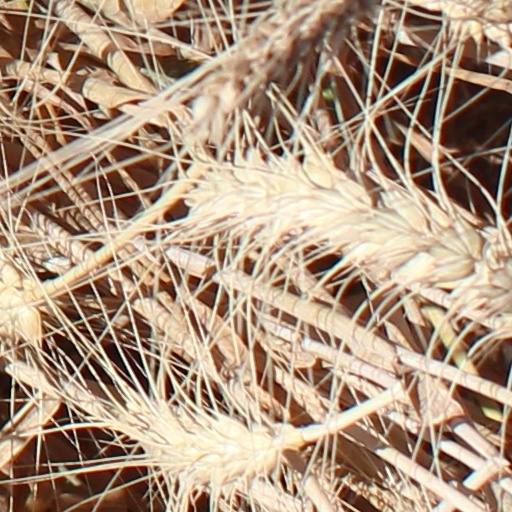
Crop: wheat